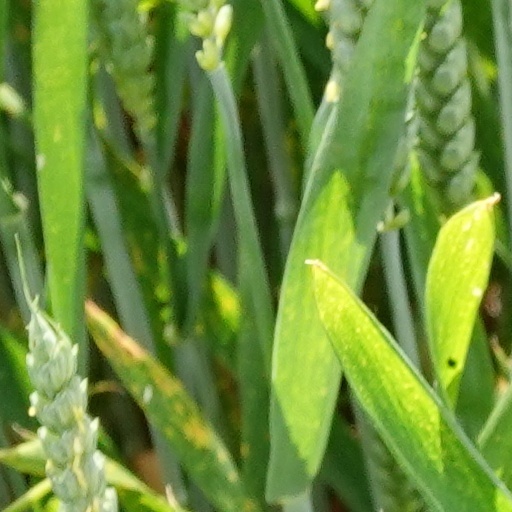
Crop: wheat